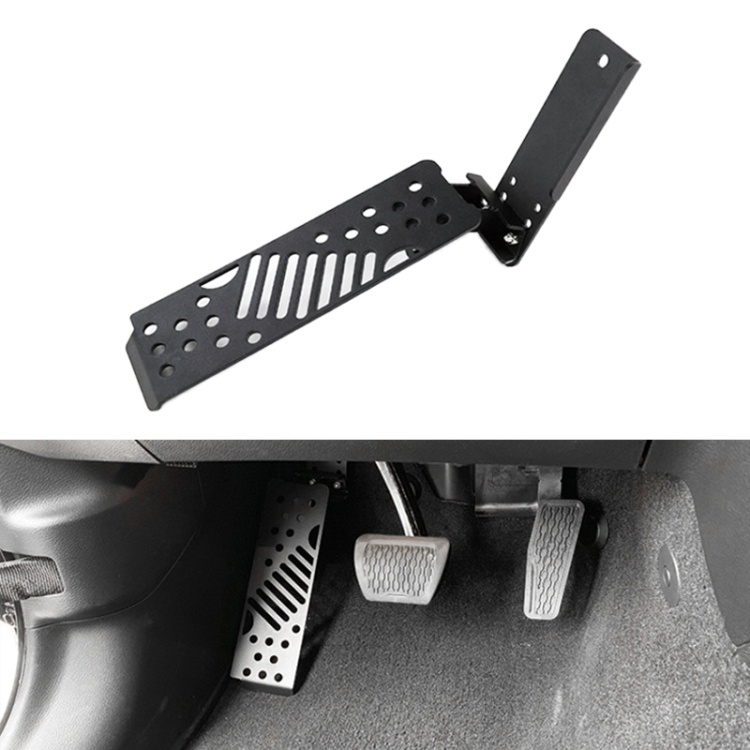
Car Modification Straight Metal Left Foot Rest Pedal for Jeep Wrangler JL 2018-2019
Brand: SUNSKY
1. Made of ABS material, durable. 2. Installation position: pedal 3. Easy to install, just install it directly. 4. Applicable to Jeep Wrangler JL 2018-2019 5. Material: ABS
Category: Vehicles & Parts > Vehicle Parts & Accessories > Motor Vehicle Parts > Motor Vehicle Interior Fittings > Pedal Sets